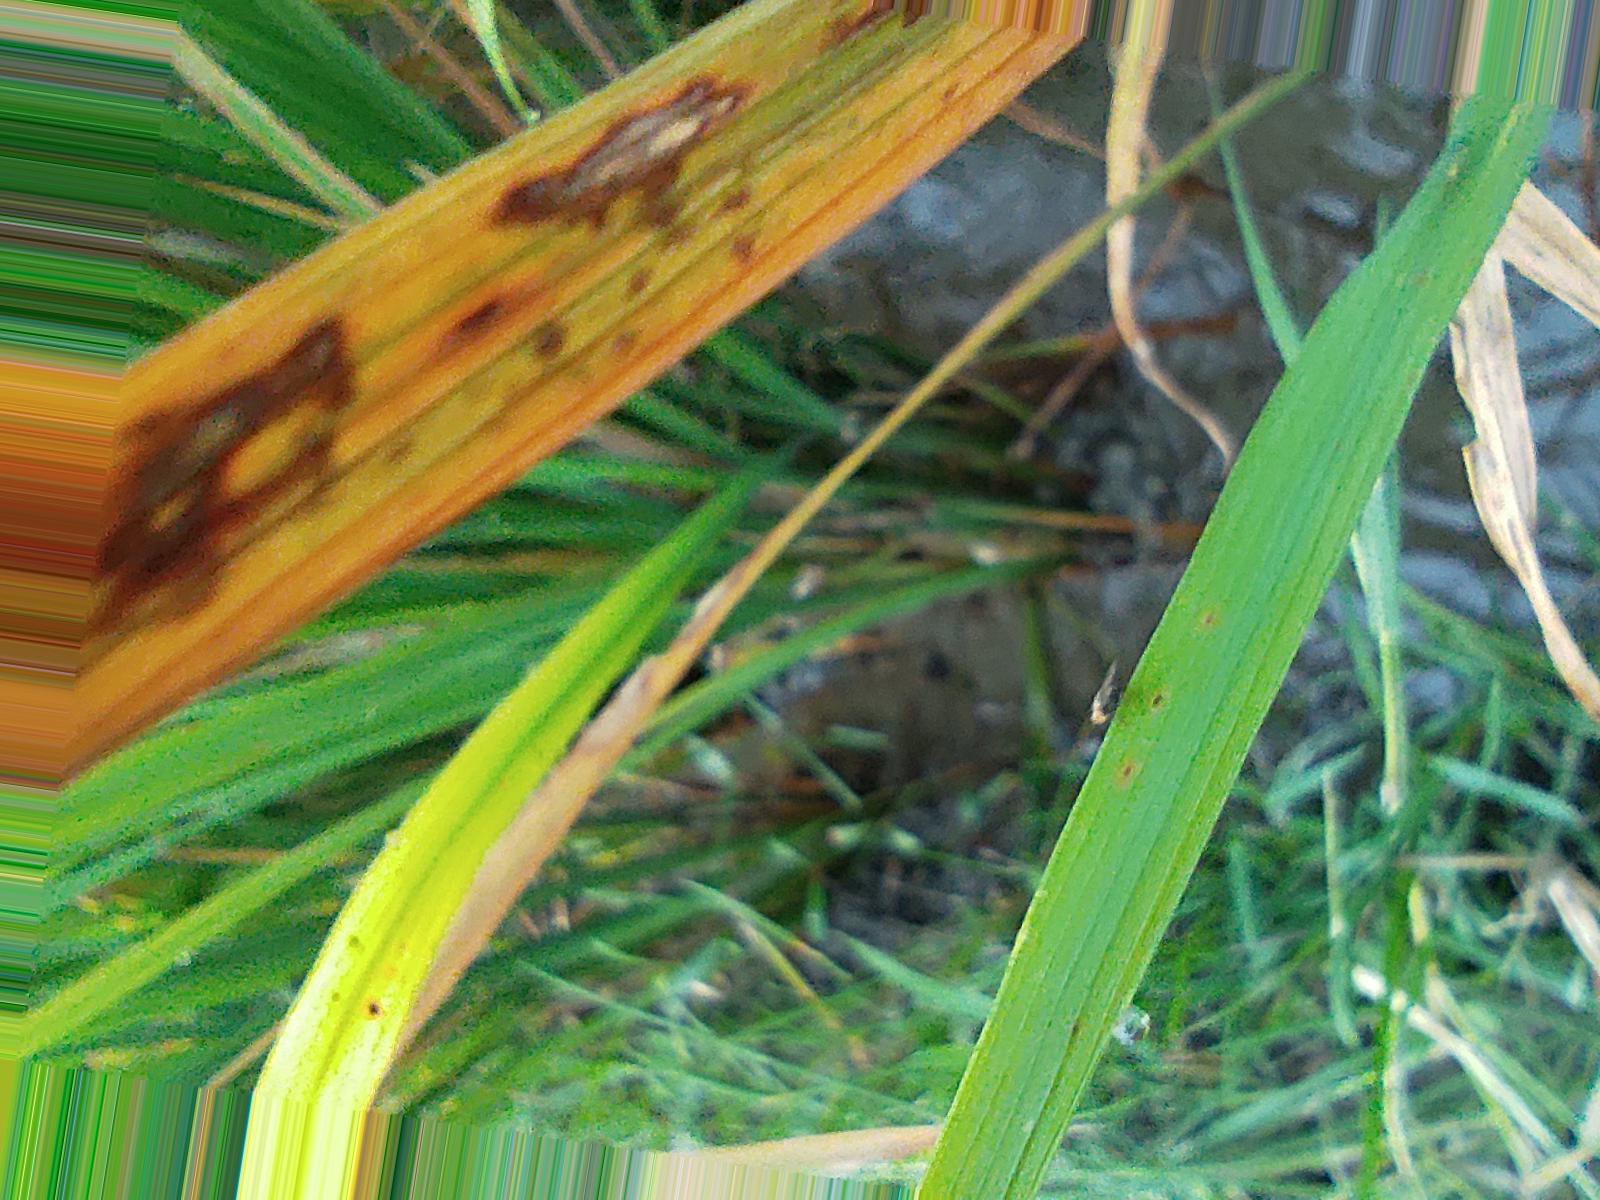
Nhãn: Bệnh Gạch Nâu ( Narrow Brown Spot )